Yosvany Hernandez

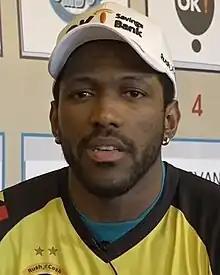
Hernandez in 2018

Yosvany Hernandez Carbonell (born ) is a Cuban male volleyball player. He was part of the Cuba men's national volleyball team at the 2010 FIVB World League. On club level he plays for Vero Volley Monza in Italian Volleyball League.